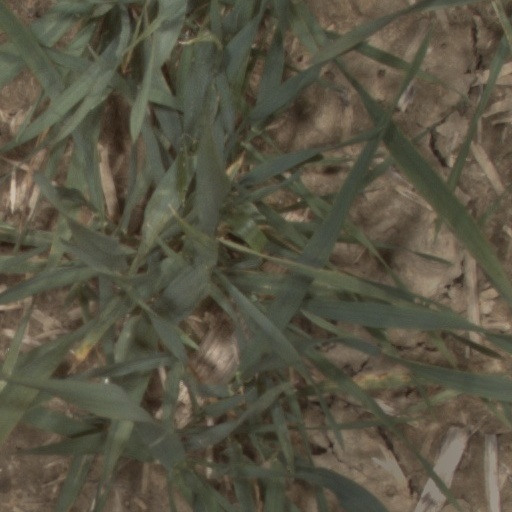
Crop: wheat